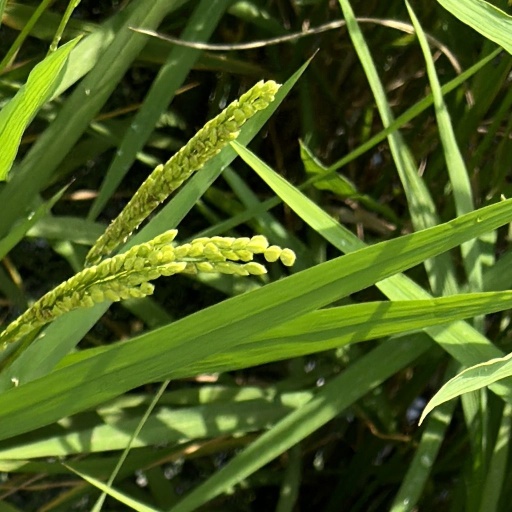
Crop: rice